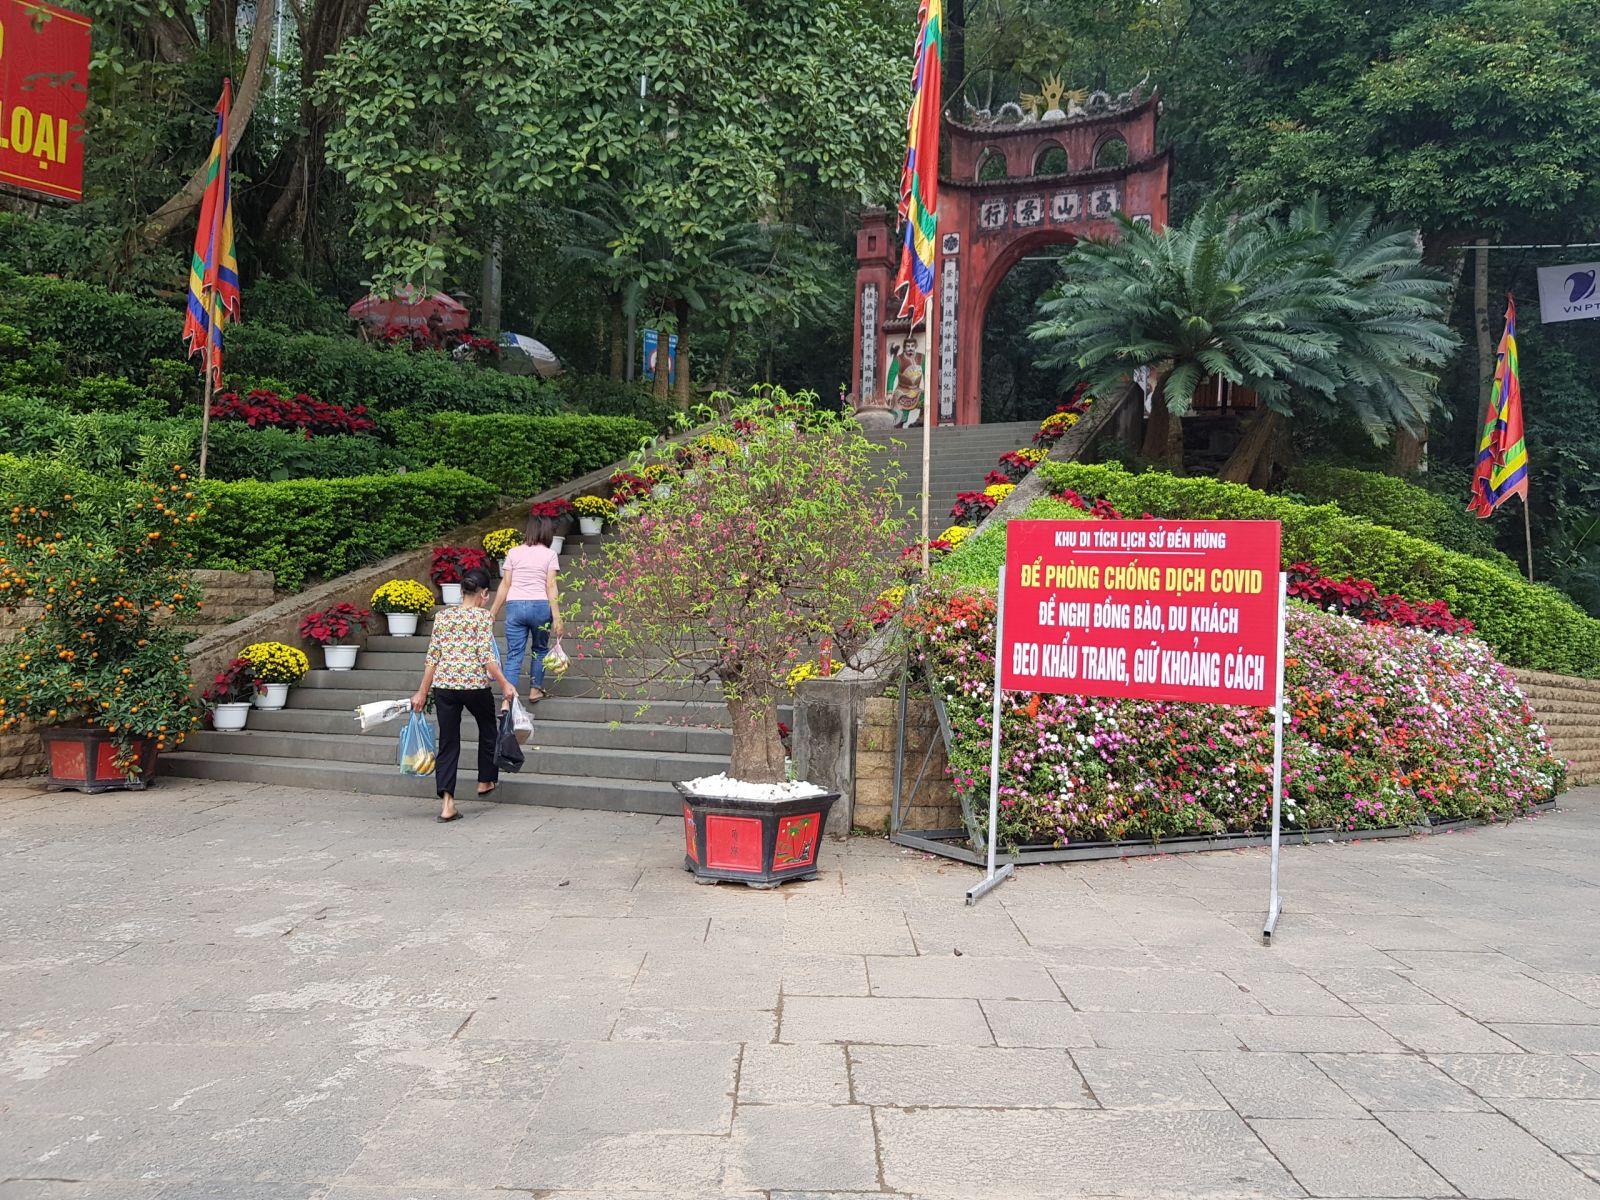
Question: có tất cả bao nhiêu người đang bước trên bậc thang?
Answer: hai người